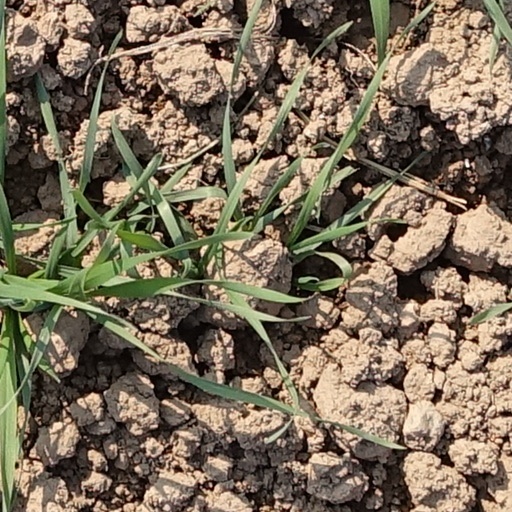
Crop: wheat